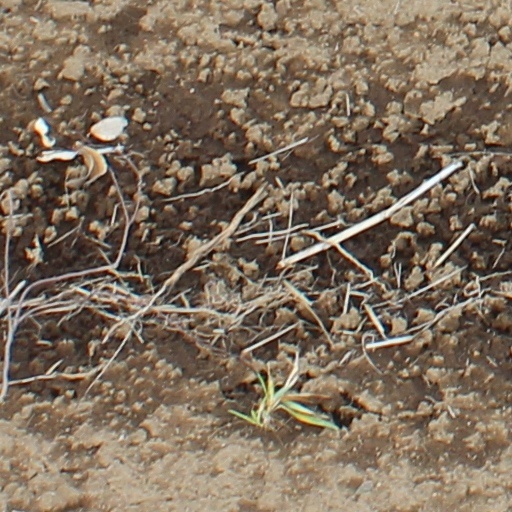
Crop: wheat